Soluntum

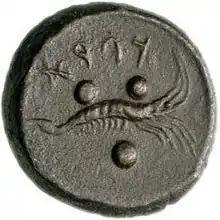
Phoenician coin minted in Solountum, with the legend "kpraʾ" in Punic script.

The Punic name of the town was simply "Kapara", meaning "Village".